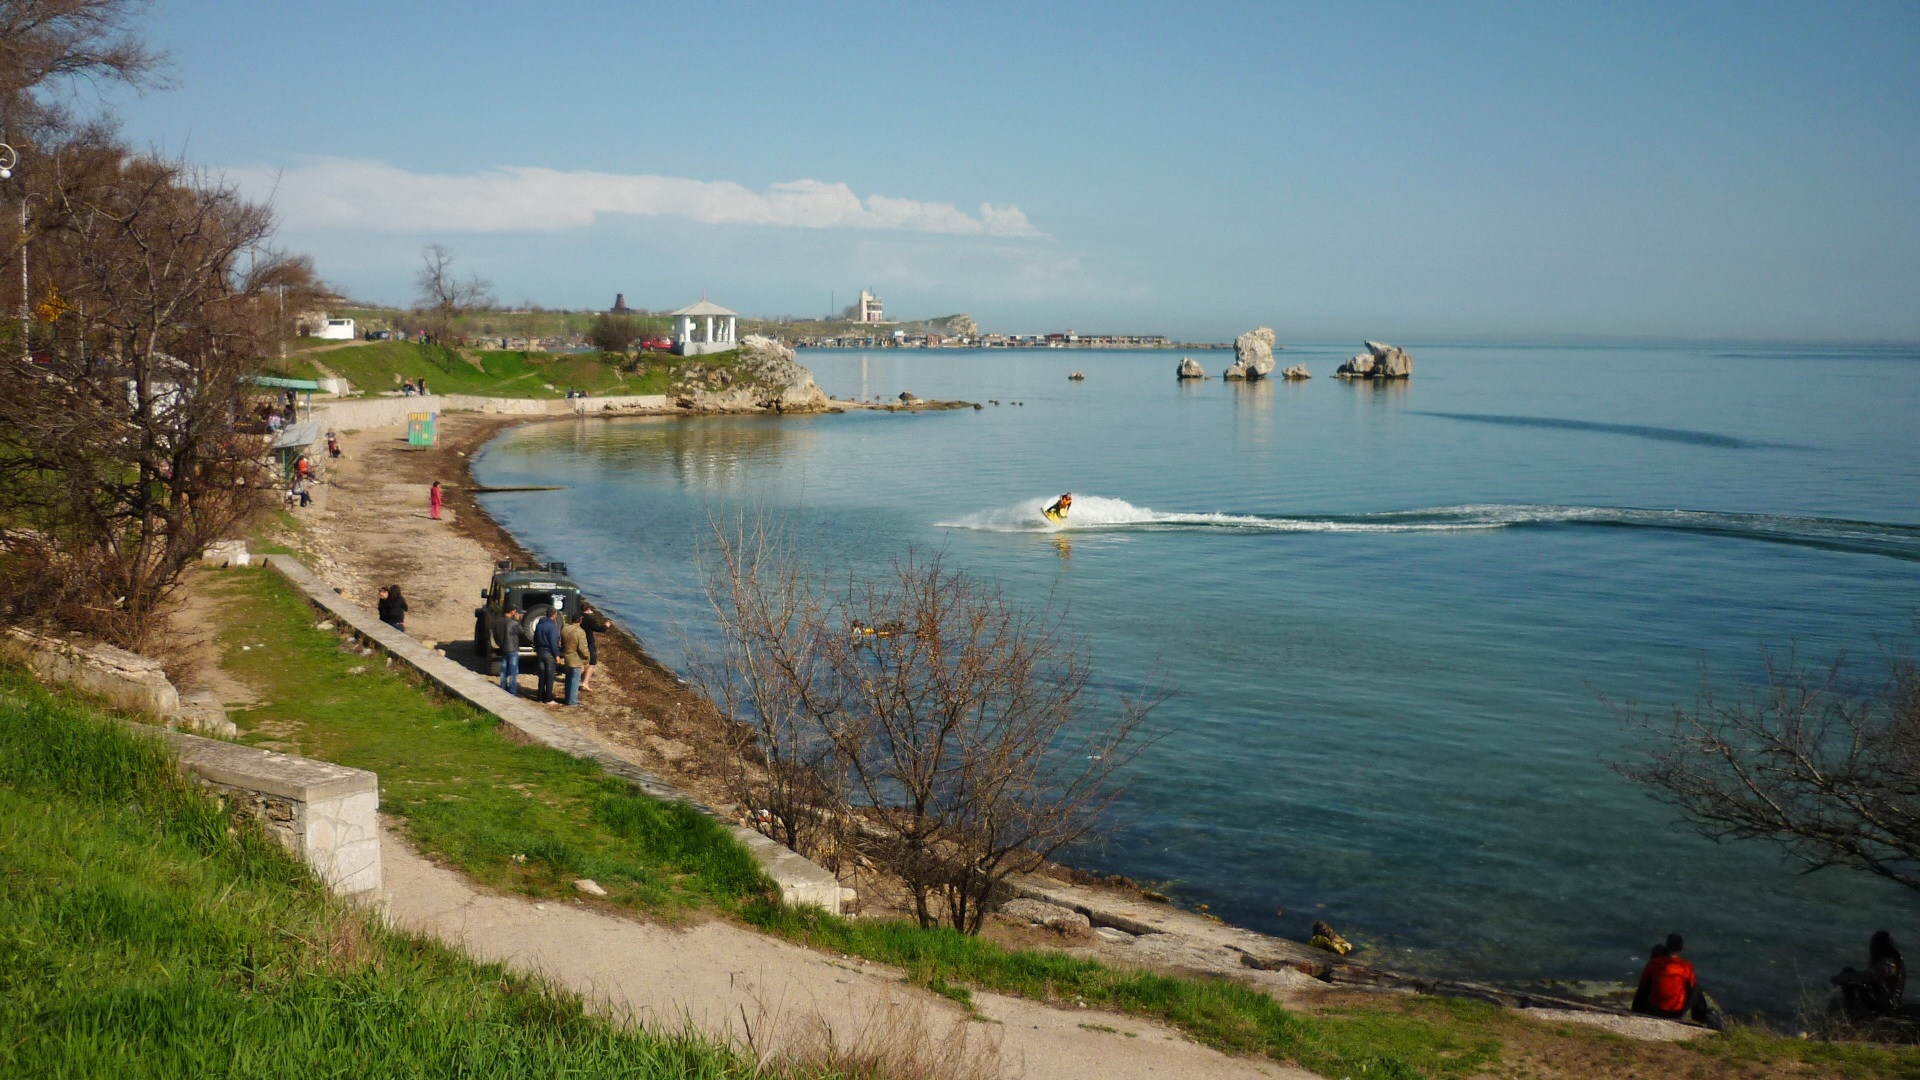
sea, coast, water, boat, shore, lake, river, vehicle, bay, reservoir, waterway, body of water, boating